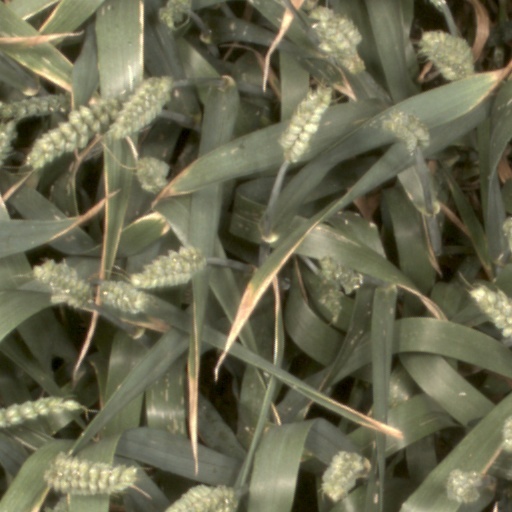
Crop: wheat